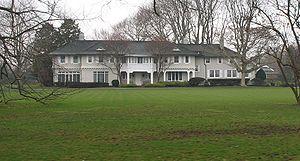
Jacqueline Kennedy-Onassis, née Jacqueline Lee Bouvier le 28 juillet 1929 à Southampton et morte le 19 mai 1994 à New York, surnommée « Jackie », est une personnalité américaine, mariée en premières noces au futur 35ᵉ président des États-Unis, John Fitzgerald Kennedy.